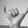
ASL letter: Y